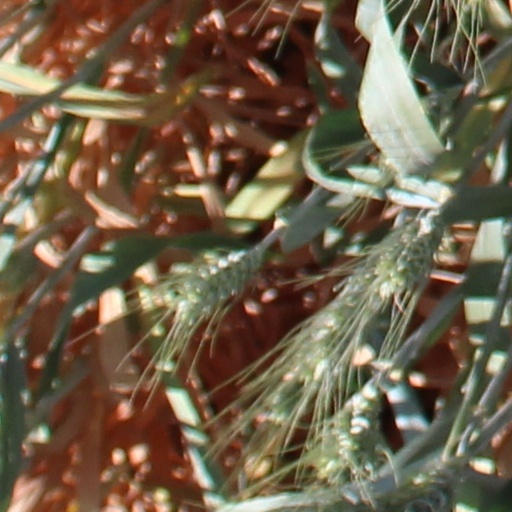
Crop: wheat